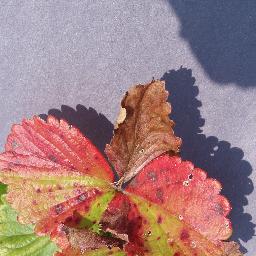
Label: Strawberry___Leaf_scorch